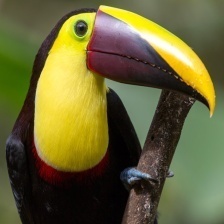
Species: TOUCHAN
Scientific name: RAMPHASTIDAE
ImageNet parent category: toucan